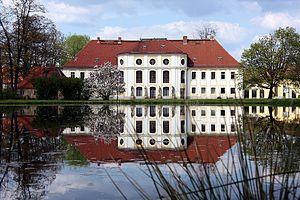
Königswartha est une commune de Saxe, située dans l'arrondissement de Bautzen, dans le district de Dresde. Sa population était de 3 463 habitants au 31 décembre 2018.